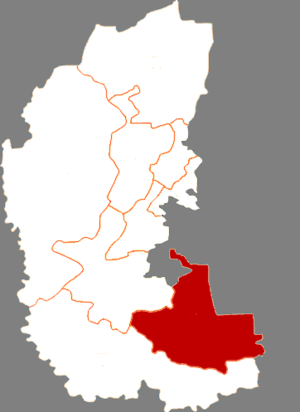
Le xian de Zhaozhou est un district administratif de la province du Heilongjiang en Chine. Il est placé sous la juridiction de la ville-préfecture de Daqing.